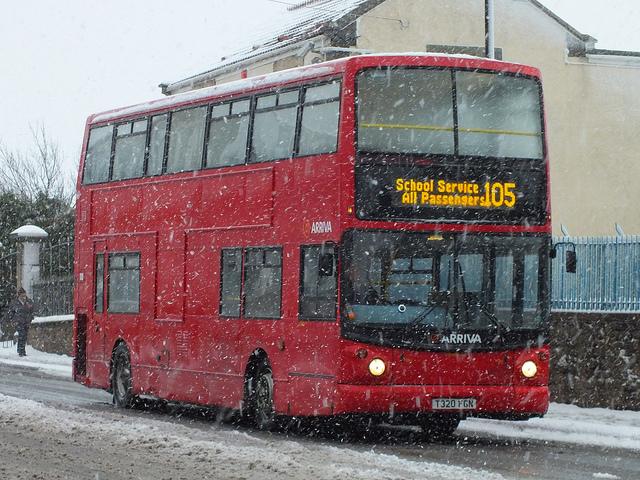
A double decker bus is riding through a snow storm